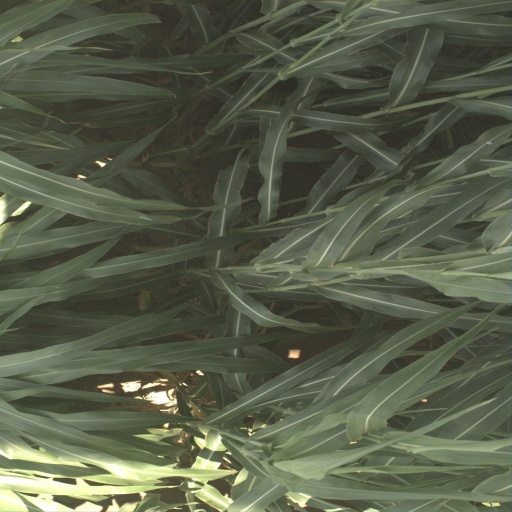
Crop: sorghum